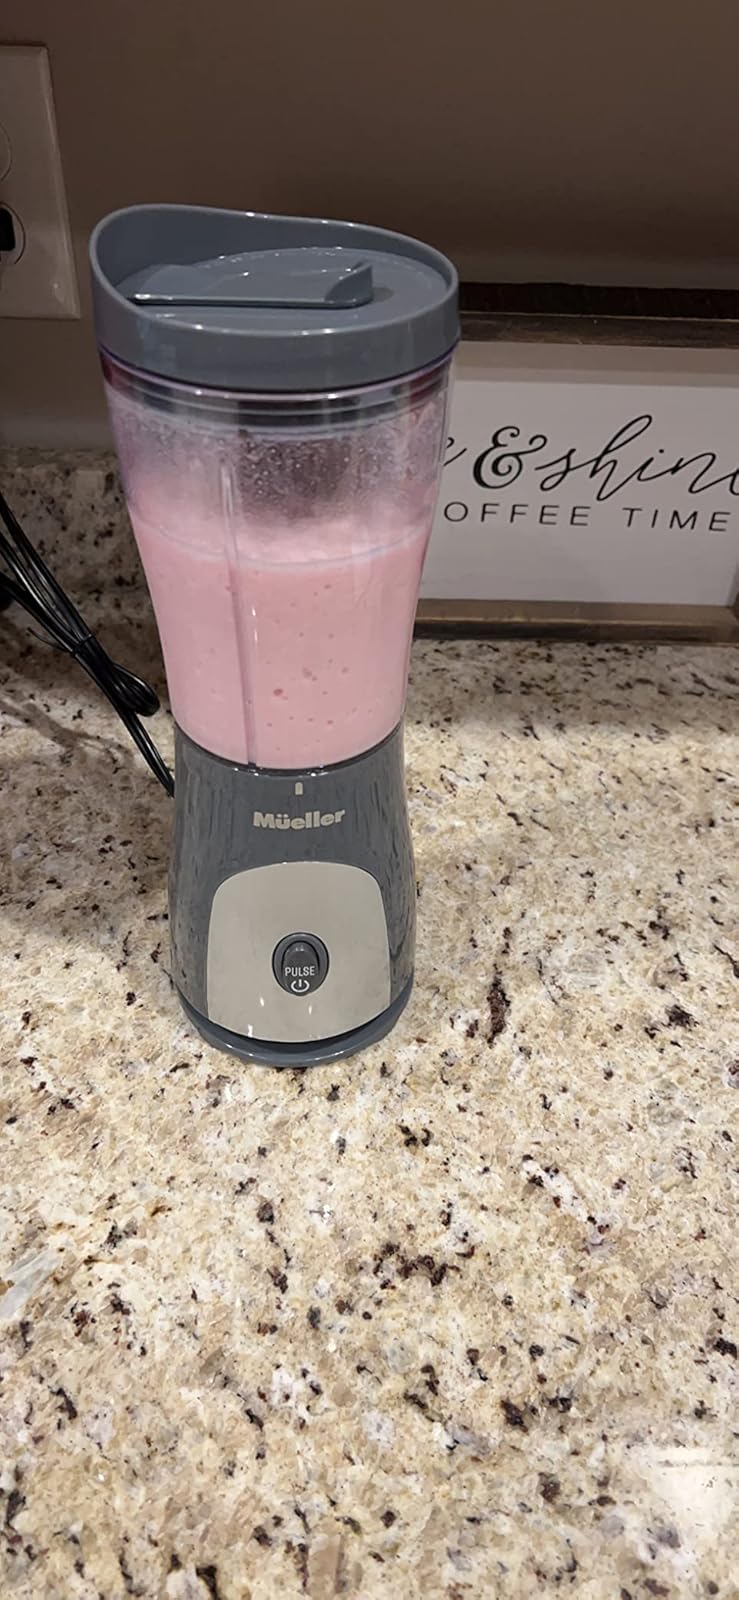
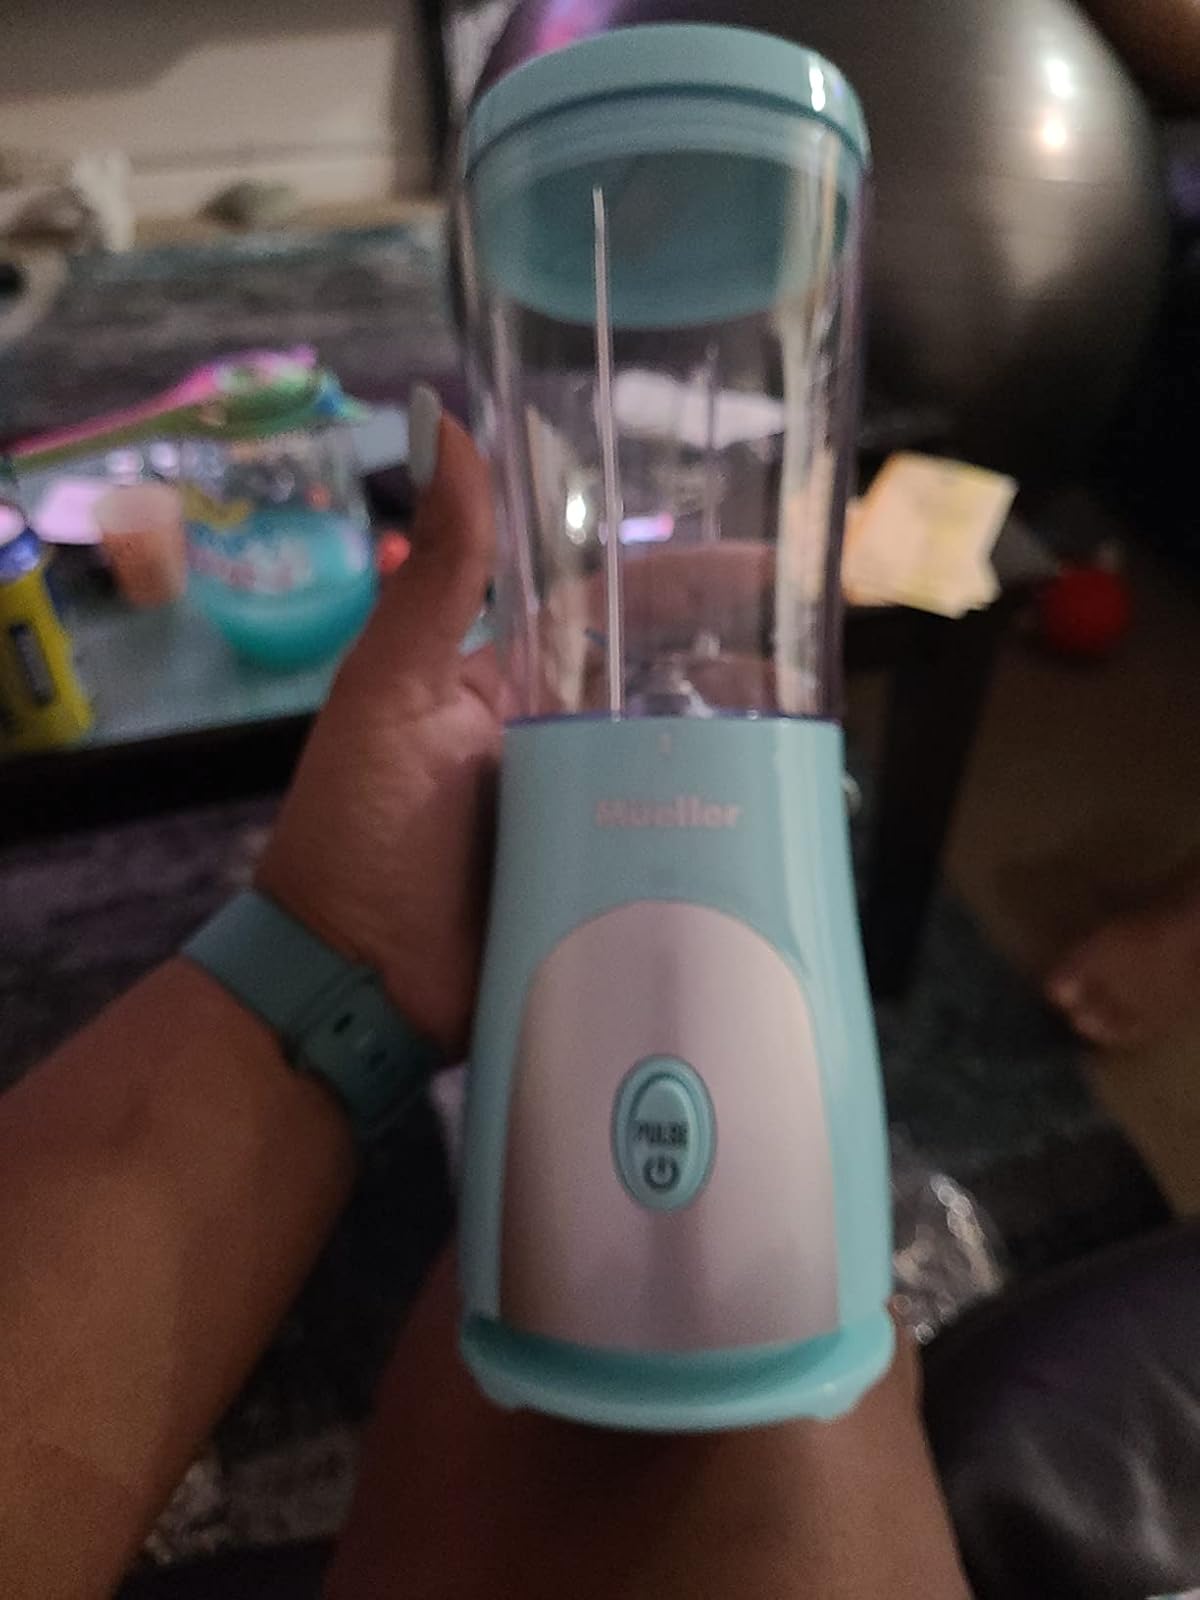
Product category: items_blender
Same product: no